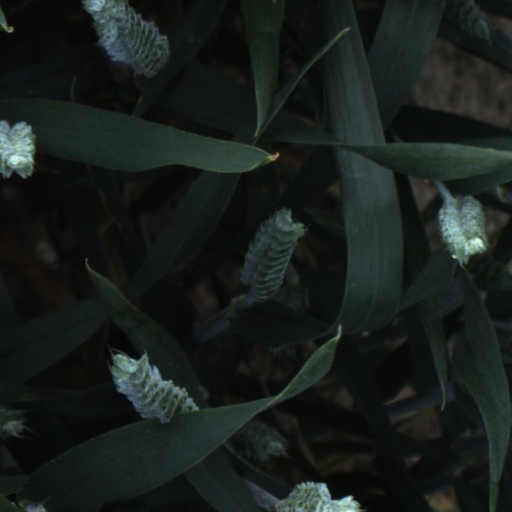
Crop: wheat